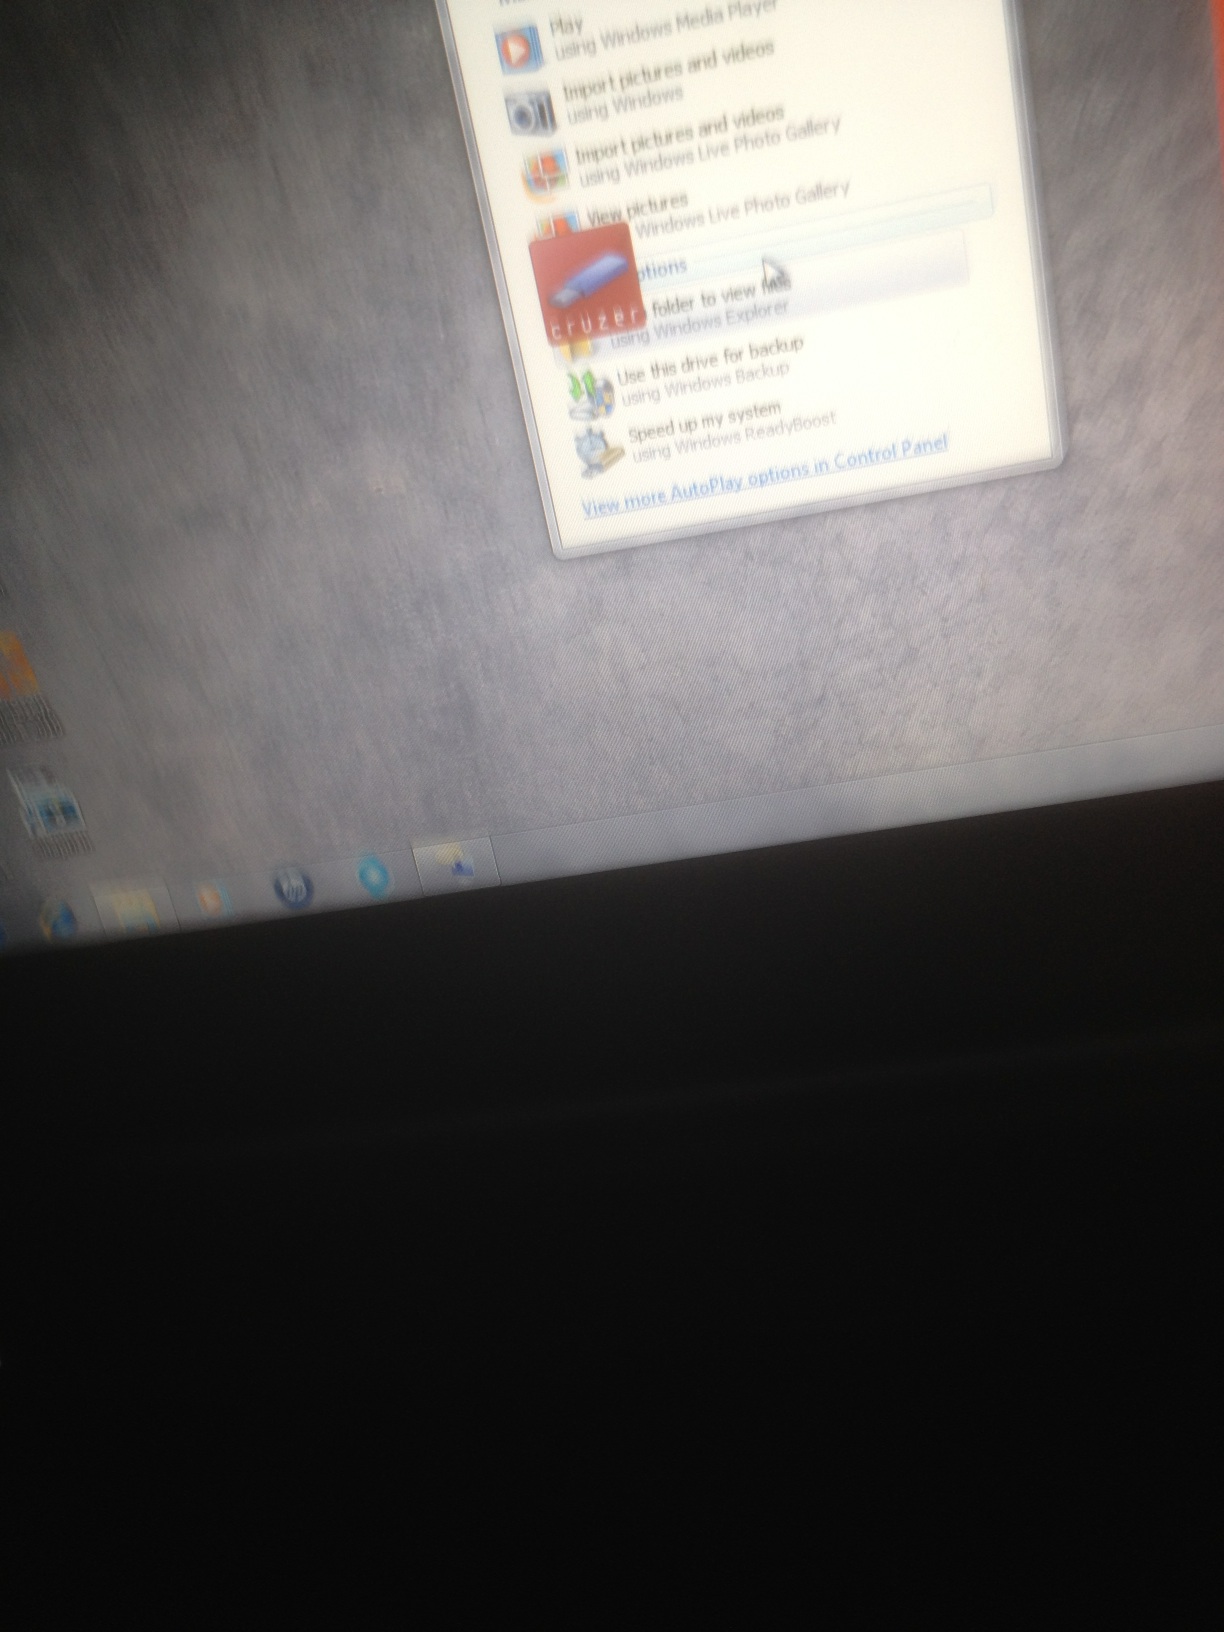Question: Does the computer screen say?
Answer: unanswerable